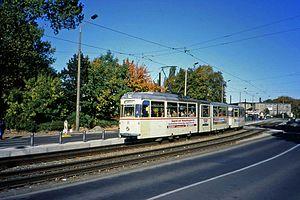
Gotha G4-61, ou Gothawagen G4-61, est un type de matériel roulant ferroviaire de type tramway, construit par la société allemande Gothawagen de 1961 à 1966.